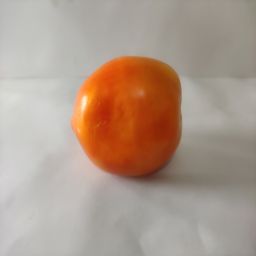
Crop: Tomato
Quality: Ripe